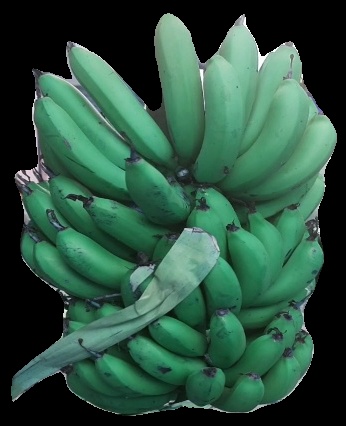
Variety: pachbale
Grade: grade2